University of Central Florida

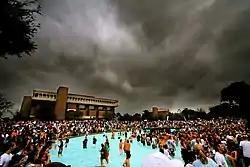
Students in the Reflecting Pond during Spirit Splash

Spirit Splash is a homecoming tradition at UCF, and is traditionally the only time during the year that students are allowed into the Reflecting Pond. It has been named the best college tradition in Florida by "Florida Leader" magazine, and among "The 20 Best College Traditions" by "Business Insider".